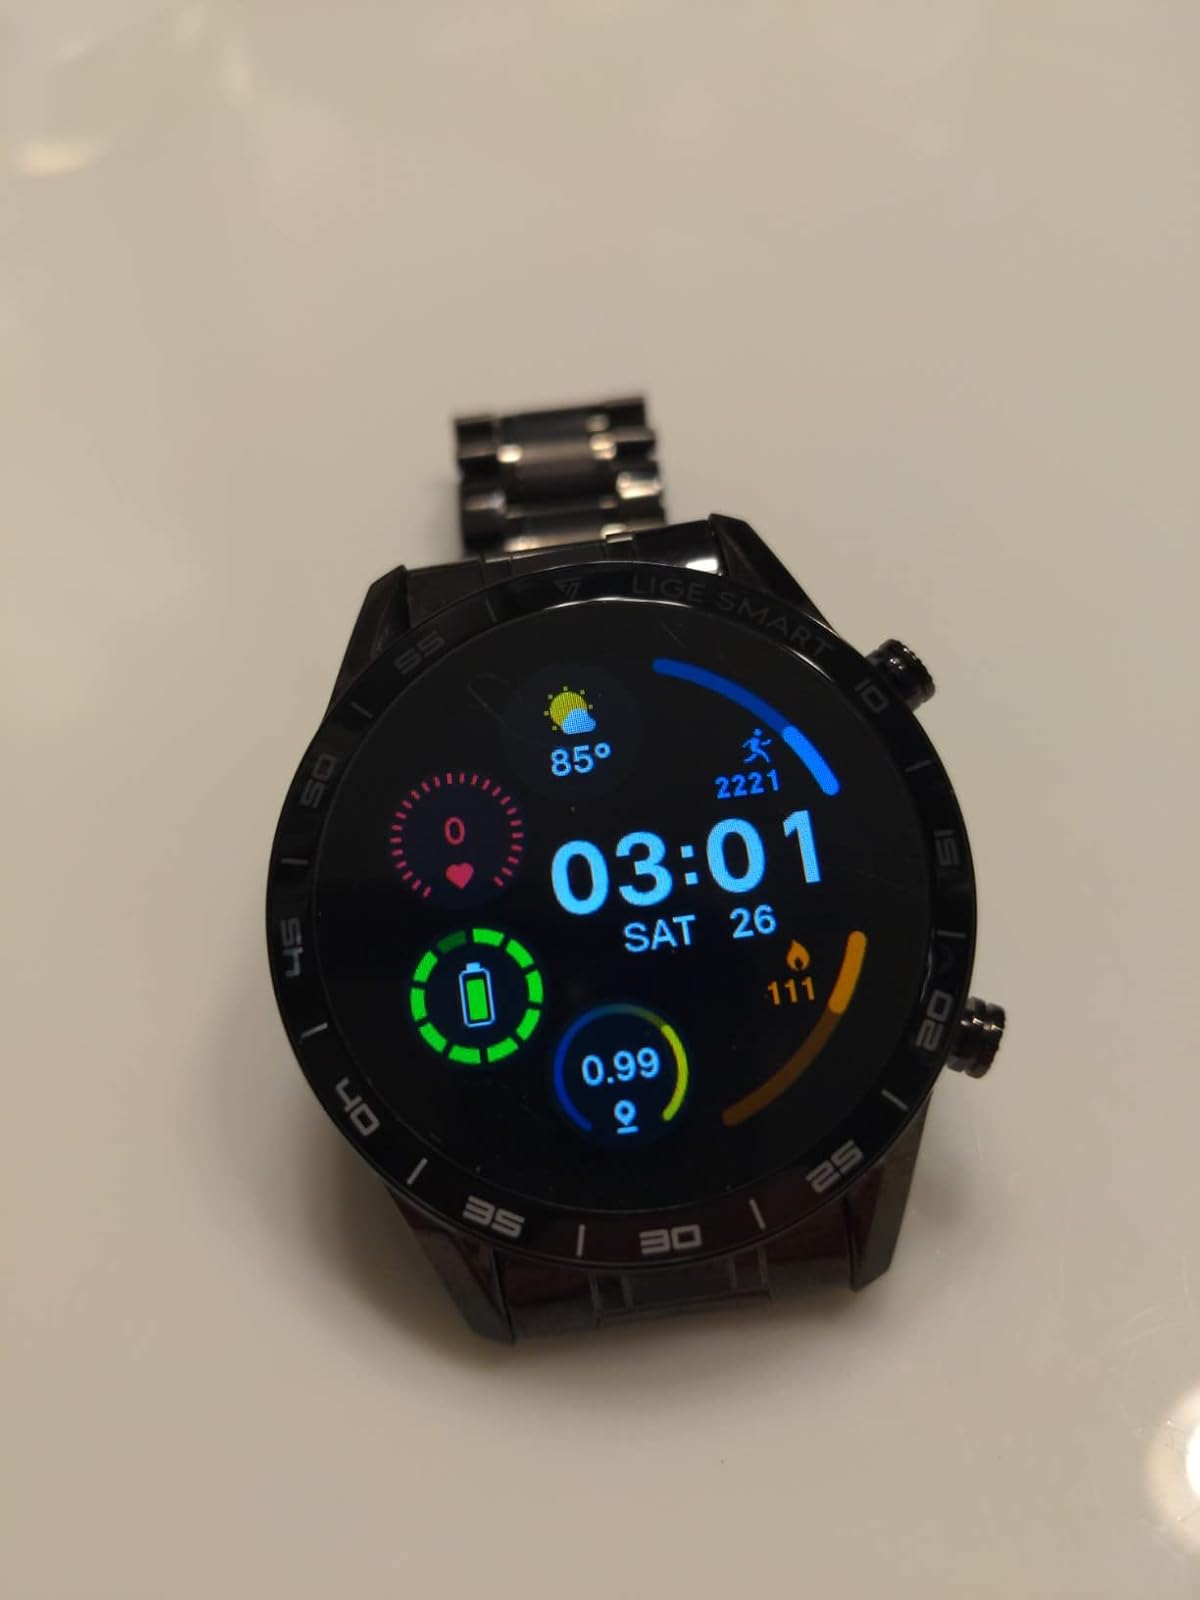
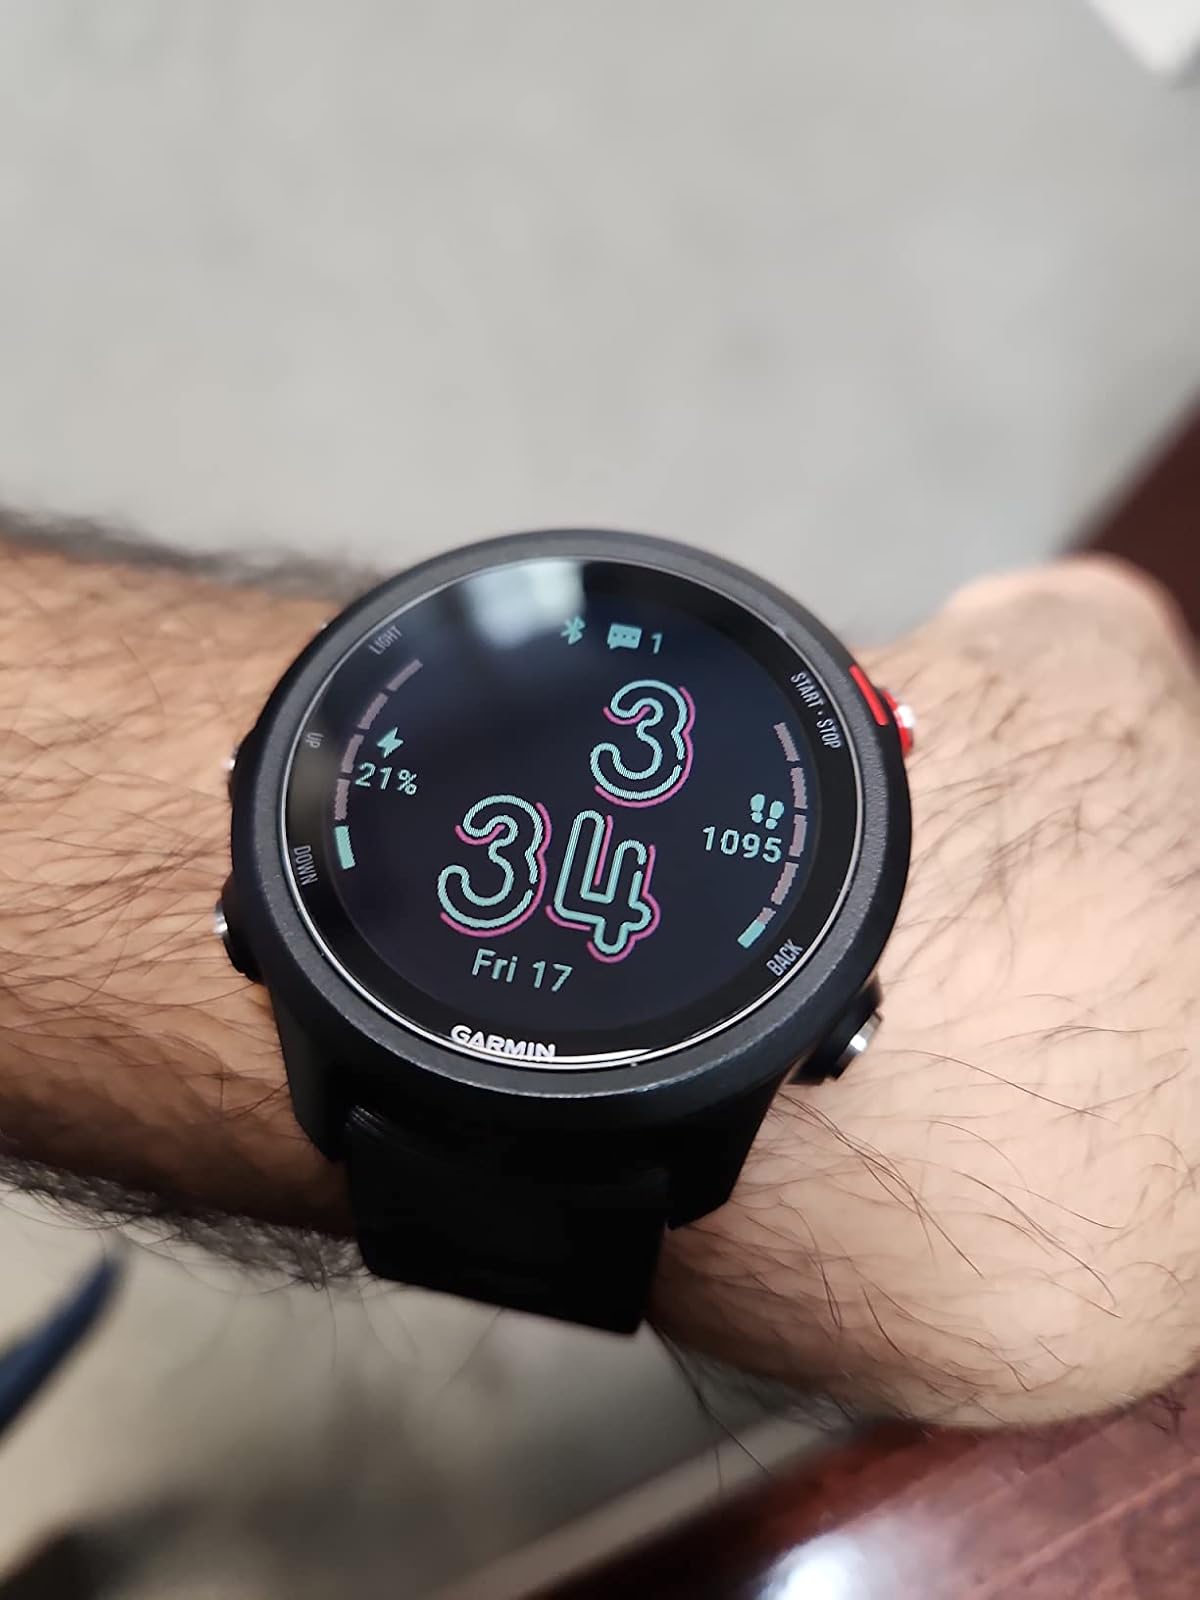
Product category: smartwatch
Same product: no